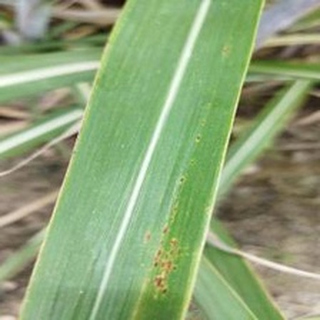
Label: sugarcane_rust